Warso Moe Oo

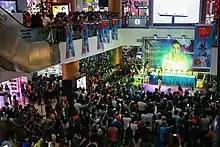
Warso is performing for her album "Mite Lar Pyaw Kyi" signing event on 2 March 2017

Warso was involved in the collaborative albums "Shwe FM 4th Anniversary" in 2013, "Shwe FM 5th Anniversary" in 2014, and "Shwe FM 6th Anniversary" in 2015. Starting from 2014, she began performing in Thingyan music concerts every year.